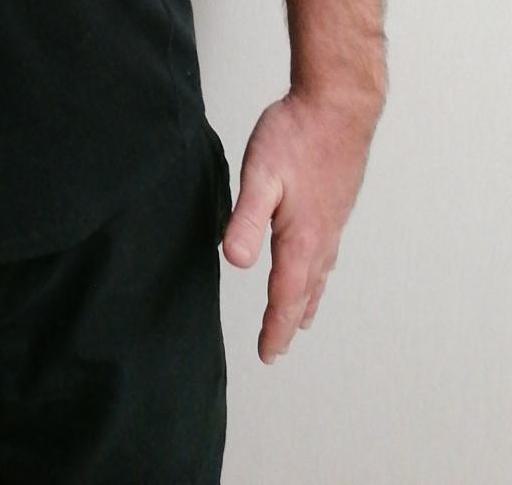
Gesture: no_gesture